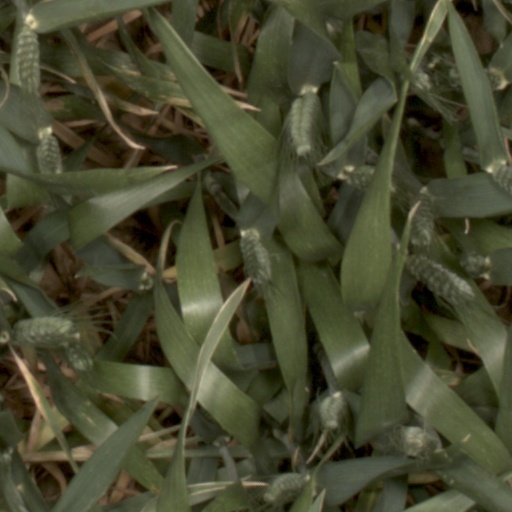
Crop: wheat